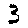
Label: 3